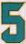
Number: 5